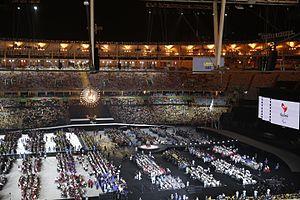
La cérémonie de clôture des Jeux paralympiques d'été de 2016 a eu lieu au Stade Maracanã à Rio de Janeiro au Brésil le 18 septembre 2016.